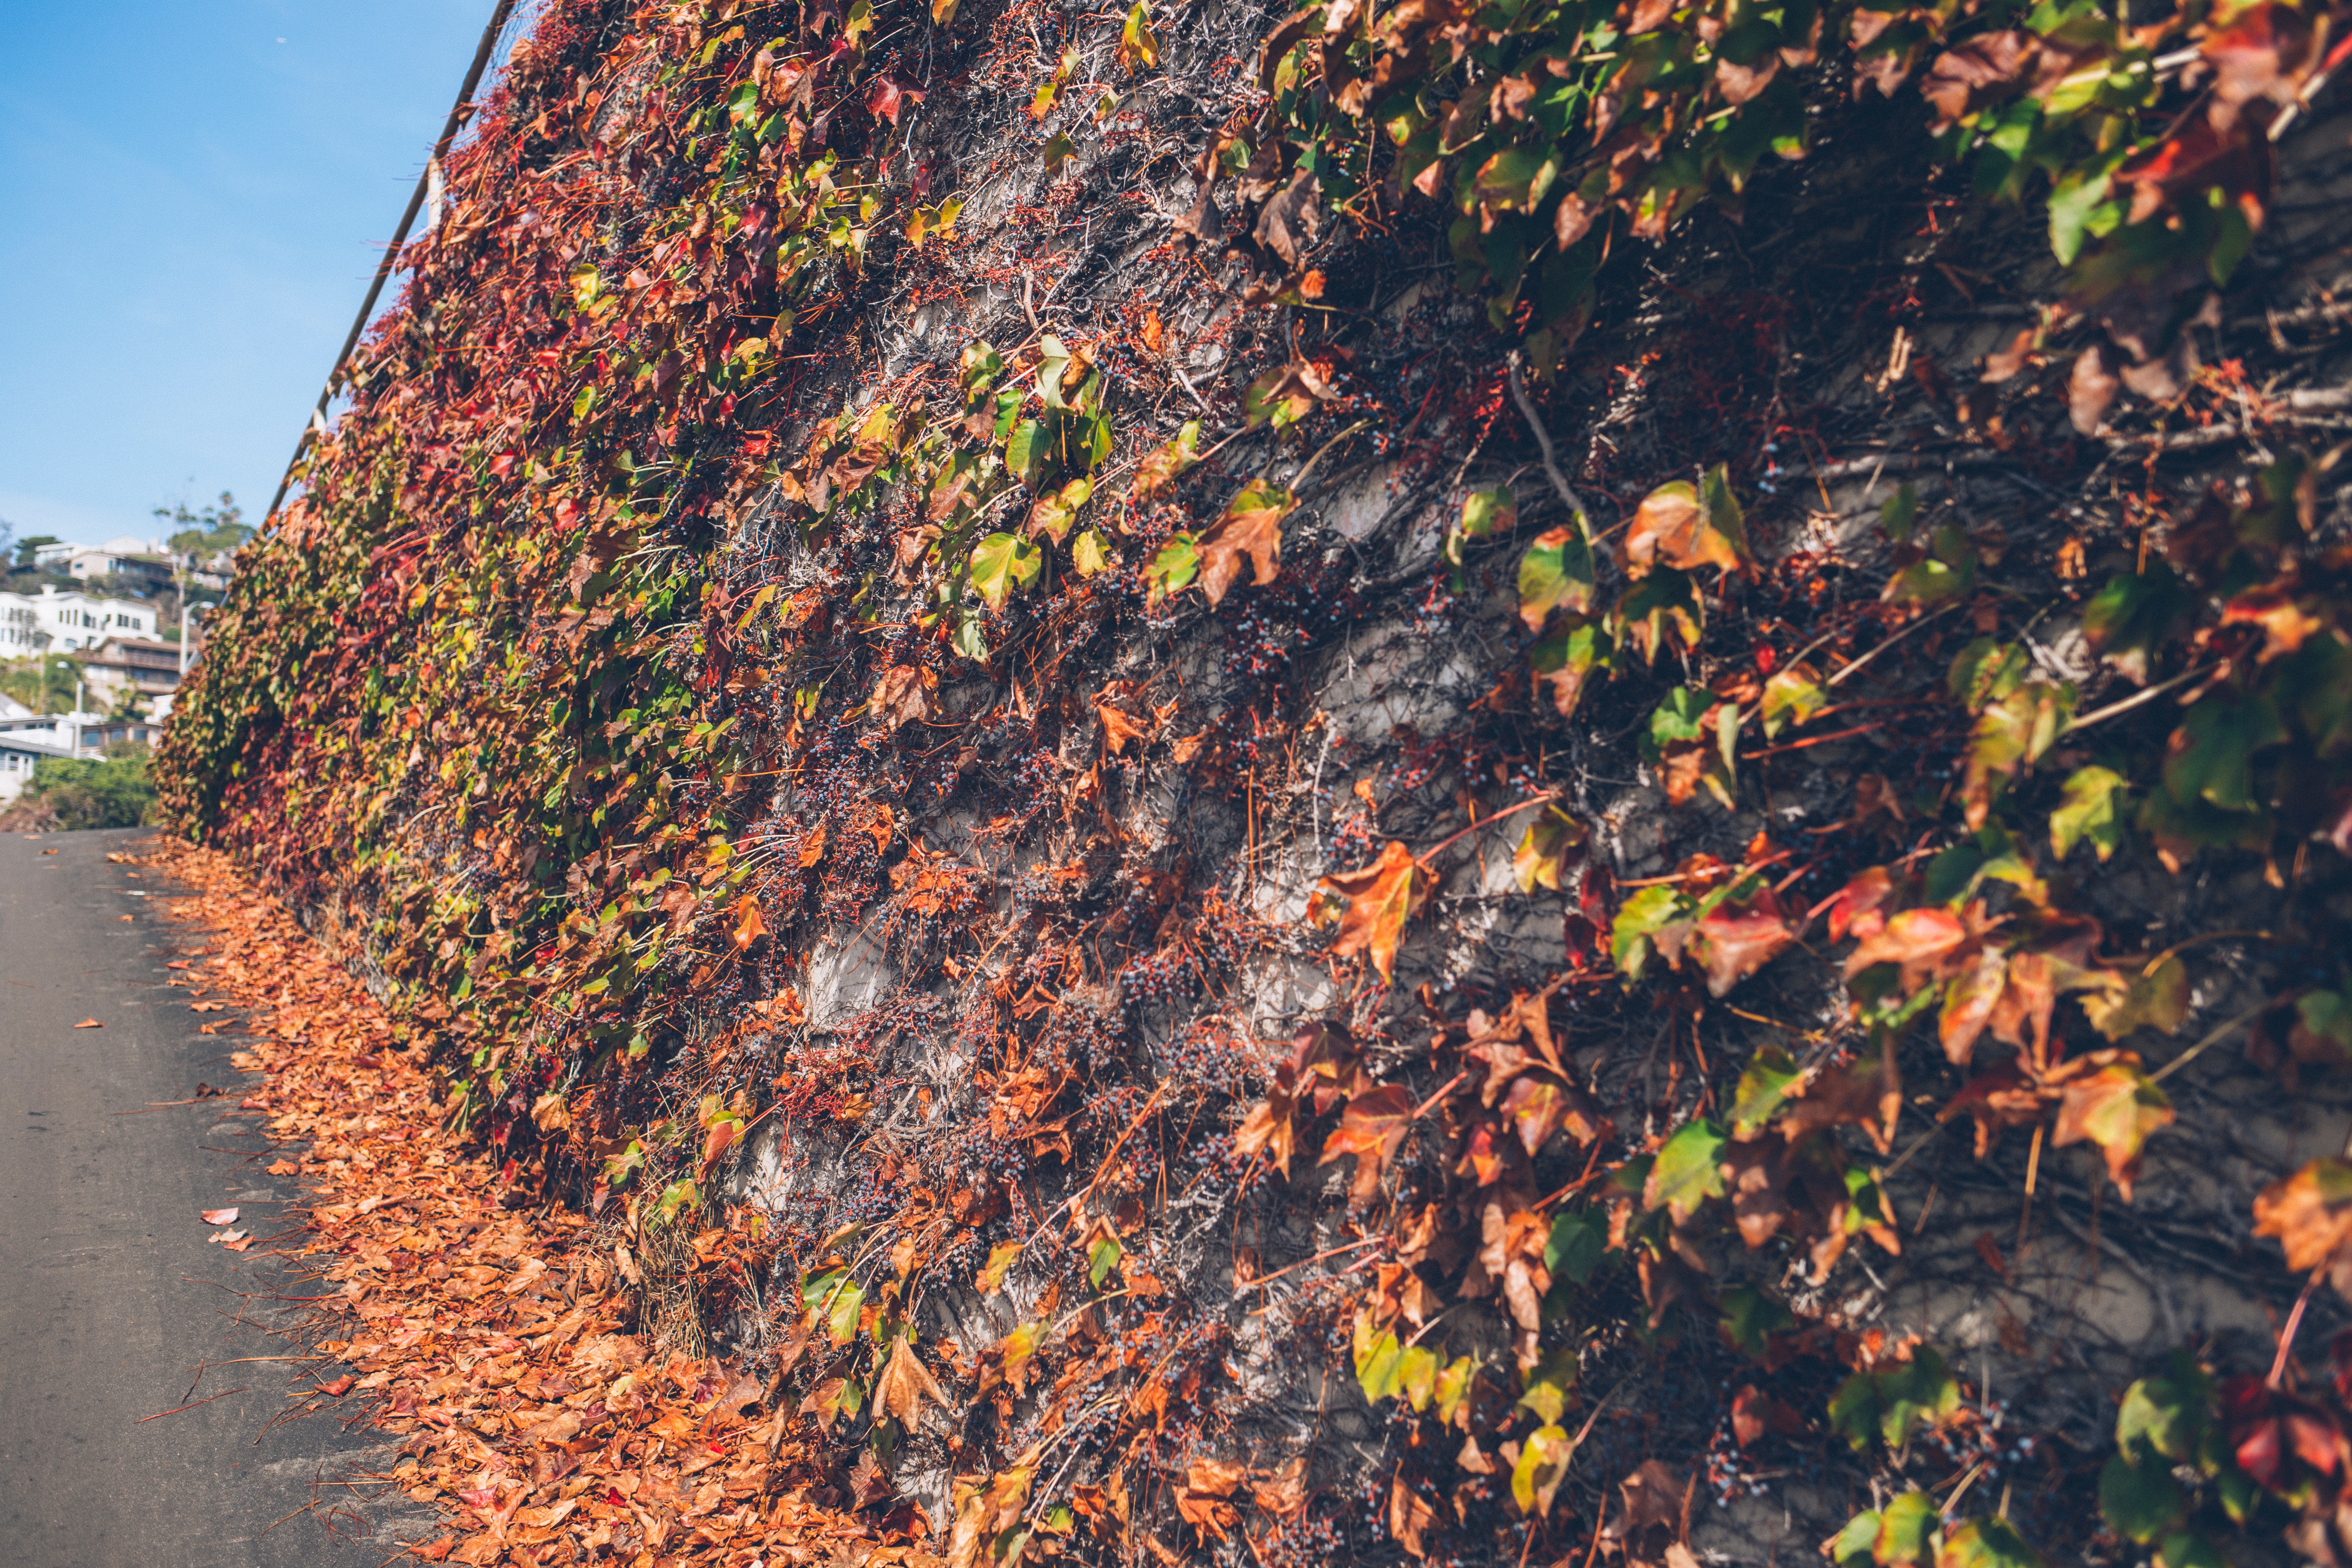
tree, nature, plant, leaf, flower, autumn, soil, season, shrub, deciduous, woody plant